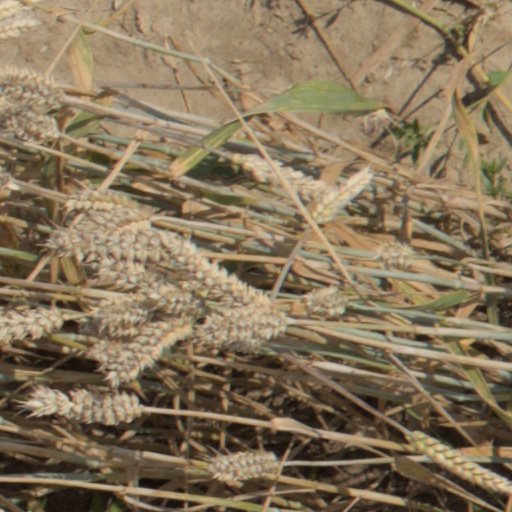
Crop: wheat